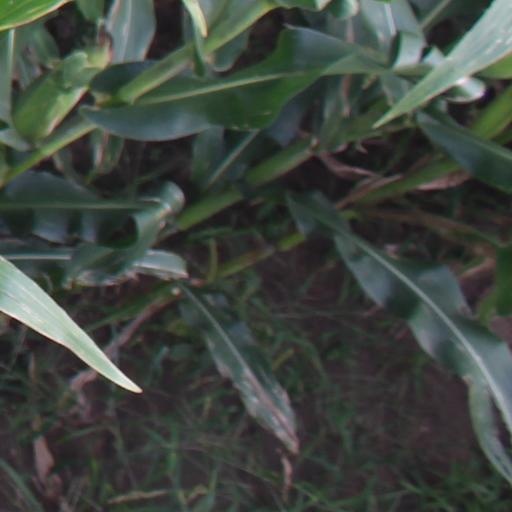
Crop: maize; corn